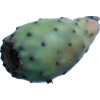
Label: cactus_fruit_green